Saint-Bénigne

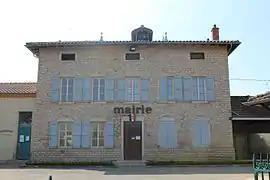
Town hall

Saint-Bénigne is a commune in the Ain department in eastern France.